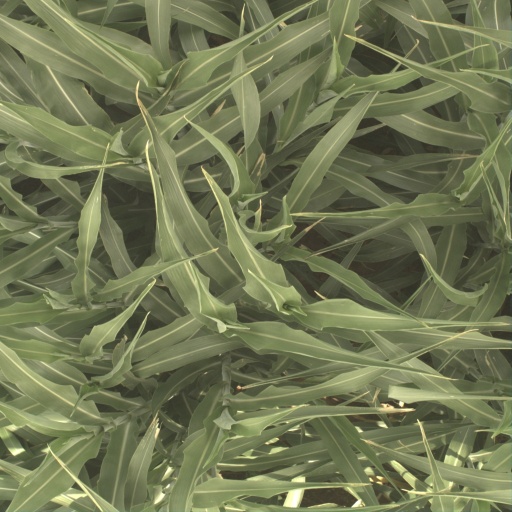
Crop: sorghum